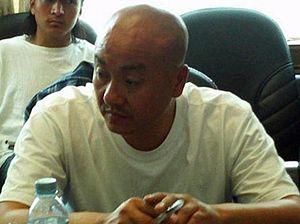
"Tragyal ou Tagyal de son nom de plume Shogdung, né en 1963, est un écrivain tibétain, auteur de l'ouvrage censuré en Chine dès sa publication en 2008 La ligne entre le ciel et la terre, sur les troubles au Tibet en 2008, où il suggère qu'on pourrait l'appeler la « révolution marron », d'après la couleur des robes des moines, à l'instar d'autres révolutions de couleur. À propos de ces évènements, il écrit que l’on ne devrait pas utiliser l'expression d'« émeutes du 14 mars », comme le fait la République populaire de Chine, mais celle de « révolution pacifique », une affirmation qui est inacceptable en Chine. Tragyal, 47 ans au moment de son arrestation le 23 avril 2010, a été employé de la Maison d’Édition des Nationalités à Xining, une maison d'édition chinoise. Il est l'auteur de plusieurs ouvrages qui critiquent le bouddhisme, publiés sous le nom de ""Shogdung"". Tragyal a été arrêté en Xining par les autorités chinoises en avril 2010 et devait être jugé sous l'accusation de « séparatisme » en août 2010.